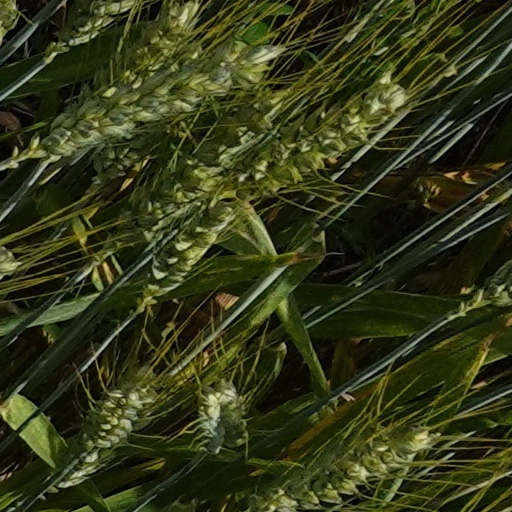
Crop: wheat